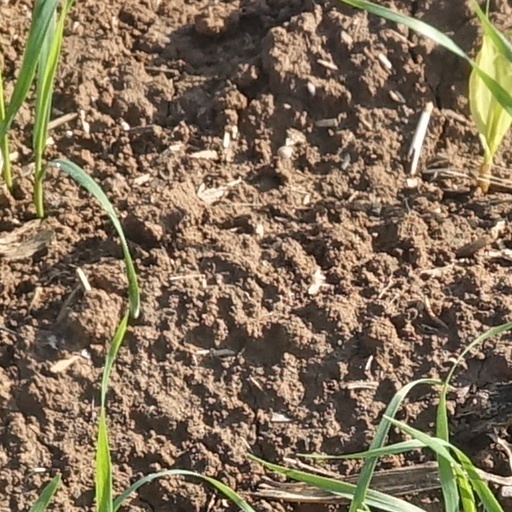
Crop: wheat